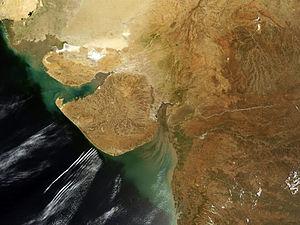
Vue satellitaire de Goujerat
Le Kâthiâwar est une péninsule située en Inde occidentale et qui fait partie de l'État du Goujerat. Elle est limitée au nord par le Rann de Kutch, bordée au nord-ouest par le golfe de Kutch, à l'ouest et au sud par la mer d'Arabie, enfin au sud-est et à l'est par le golfe de Cambay.
Le golfe de Cambay - dit aussi golfe de Khambhat - est un bras de la mer d'Arabie situé sur la côte occidentale de l'Inde, dans l'État du Goujerat. Long d'environ 150 km, il sépare la péninsule du Kâthiâwar à l'ouest de la partie orientale de l'État du Goujerat à l'est. La Narmadâ et la Tâptî y ont leur embouchure.